Nicky Imber

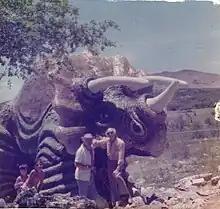
Nicky Imber with one of his prehistoric animal sculptures

In 1959, Imber was commissioned to create sculptures and dioramas for the Haifa Prehistory Museum at Gan Ha-em in Haifa, Israel. In 1960 he returned to Venezuela to restore the Phelps series of Dioramas for the Museum in Caracas.